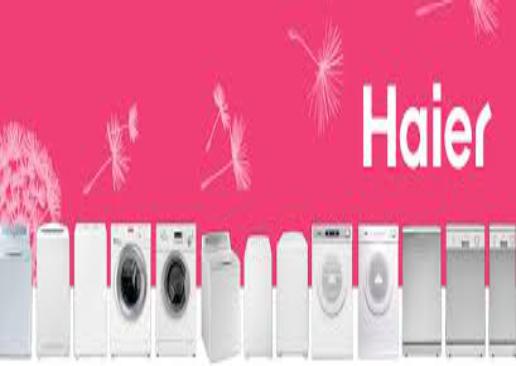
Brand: haier
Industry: Electronic